CSS Tennessee (1863)

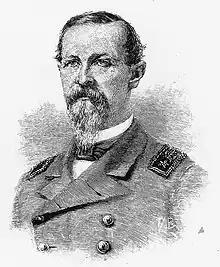
Lieutenant (later Commander) James D. Johnston, CSN, commander of CSS "Tennessee"

"Tennessee" became flagship of Admiral Buchanan, and served in action in the Battle of Mobile Bay on August 5, 1864. On that morning "Tennessee" and wooden gunboats , , and , steamed into combat against Admiral David G. Farragut's powerful fleet of four ironclad monitors and 14 wooden steamers. Unable to ram the Union ships because of their superior speed, "Tennessee" delivered a vigorous fire on the Federals at close range. The Confederate gunboats were sunk or dispersed. Farragut's fleet steamed up into the bay and anchored. Buchanan might have held "Tennessee" under the fort's protection but steamed after the Federal fleet and engaged despite overwhelming odds. The ram became the target for the entire Union fleet. "Tennessee" was rammed by several ships, and her vulnerable steering chains (which, oddly, lay in exposed trenches on the after deck) were carried away by the heavy gunfire. Unable to maneuver, "Tennessee" was battered repeatedly by heavy solid shot from her adversaries. With two of her men killed, Admiral Buchanan and eight others wounded, and increasingly severe damage being inflicted on her, "Tennessee" was forced to surrender.